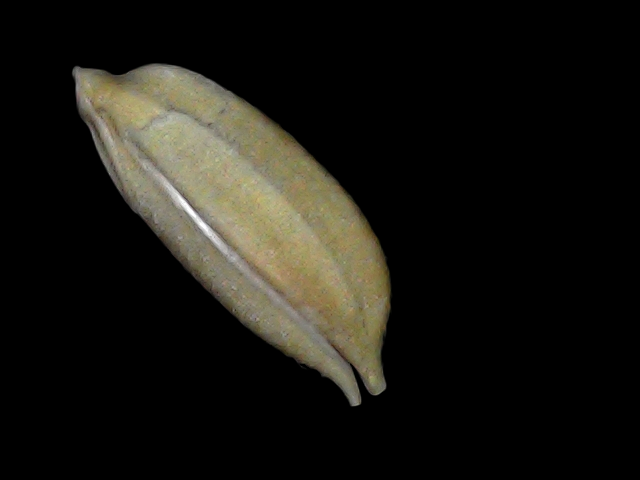
Rice variety: Bd34